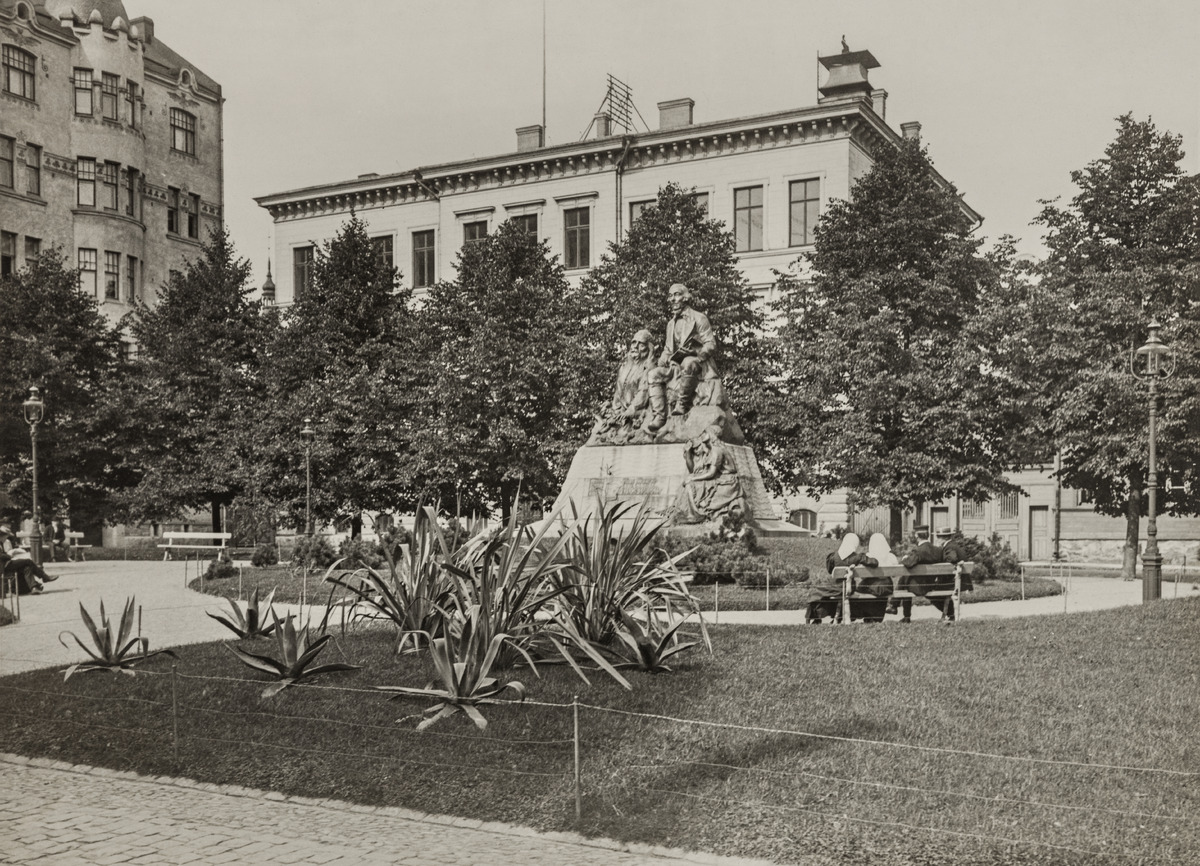
Lönnrotin puistikko
sisällön kuvaus: Lönnrotin puistikko. Elias Lönnrotin (9.4.1802 - 19.3.1884) muistomerkki (Emil Wikström, 1902). Taustalla vasemmalla Lönnrotin puistikko 5 - Annankatu 19 - Lönnrotinkatu 7, jossa näkyy vielä alkuperäinen, mutta sittemmin purettu torni. Kuvan keskellä

taustalla Helsingin suomalaisen reaalilyseon rakennus ennen vuosina 1912 - 1914 tehtyä laajennusta. mustavalkoinen
Kuvaaja: Wasastjerna, Nils Jakob, valokuvaaja
Ajankohta: kuvausaika 1910 n.
Paikka: Suomi, Uusimaa, Helsinki, Kamppi Helsinki, Lönnrotin puistikko. Lönnrotin puistikko 3, 5. Annankatu 19. Lönnrotinkatu 7
Aiheet: Lönnrot, Elias, puistot, muistomerkit, asuinrakennukset, koulurakennukset, kivirakennukset, folkloristit